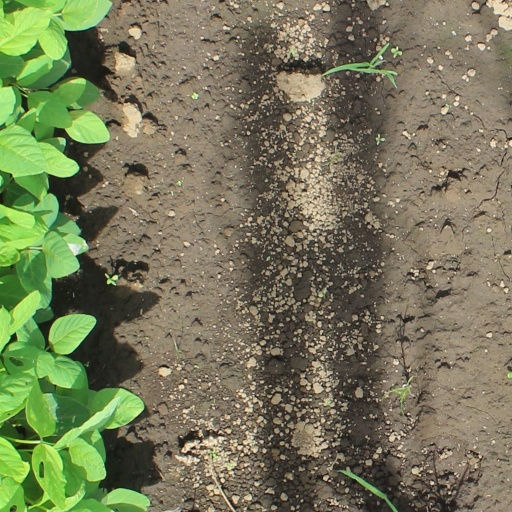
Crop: soybean